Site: brandenburg
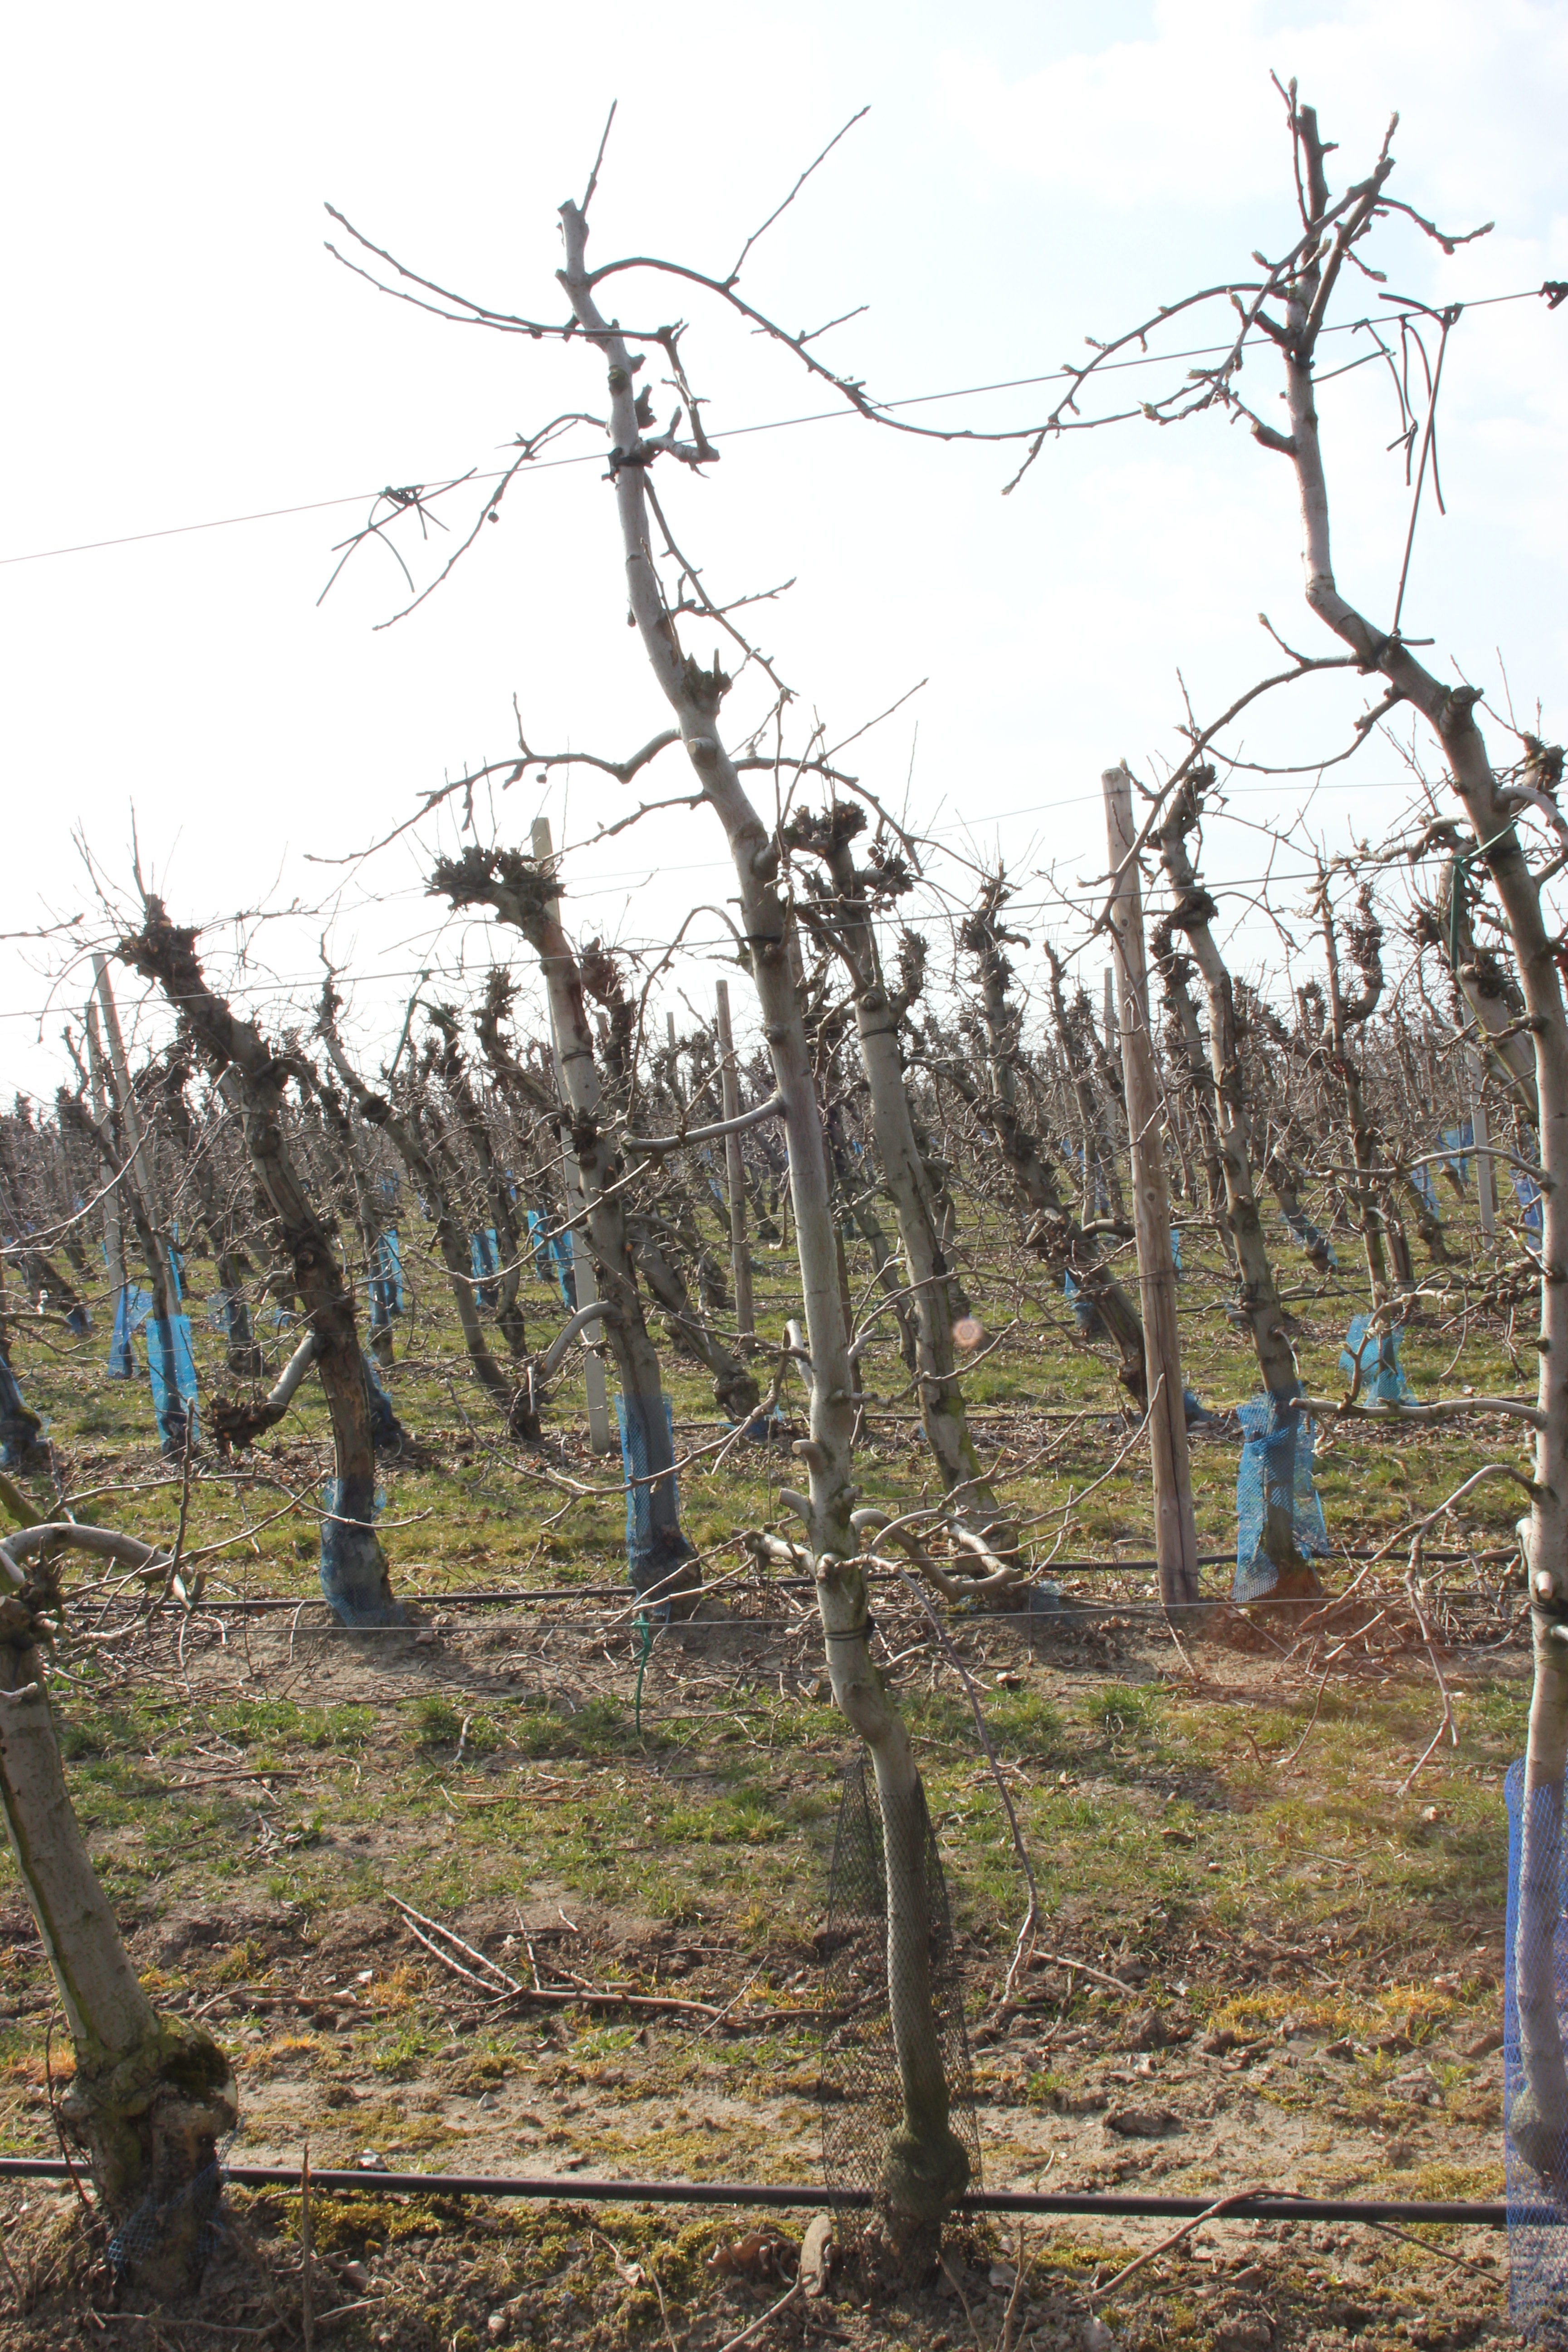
Growth stage (BBCH 03): Bud development